Daily Mail

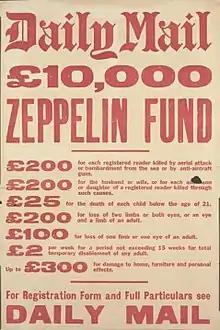
Advertisement by the "Daily Mail" for insurance against Zeppelin attacks during the First World War

The "Daily Mail", devised by Alfred Harmsworth (later Viscount Northcliffe) and his brother Harold (later Viscount Rothermere), was first published on 4 May 1896. It was an immediate success. It cost a halfpenny at a time when other London dailies cost one penny, and was more populist in tone and more concise in its coverage than its rivals. The planned issue was 100,000 copies, but the print run on the first day was 397,215, and additional printing facilities had to be acquired to sustain a circulation that rose to 500,000 in 1899. Lord Salisbury, 19th-century Prime Minister of the United Kingdom, dismissed the "Daily Mail" as "a newspaper produced by office boys for office boys." By 1902, at the end of the Boer Wars, the circulation was over a million, making it the largest in the world.